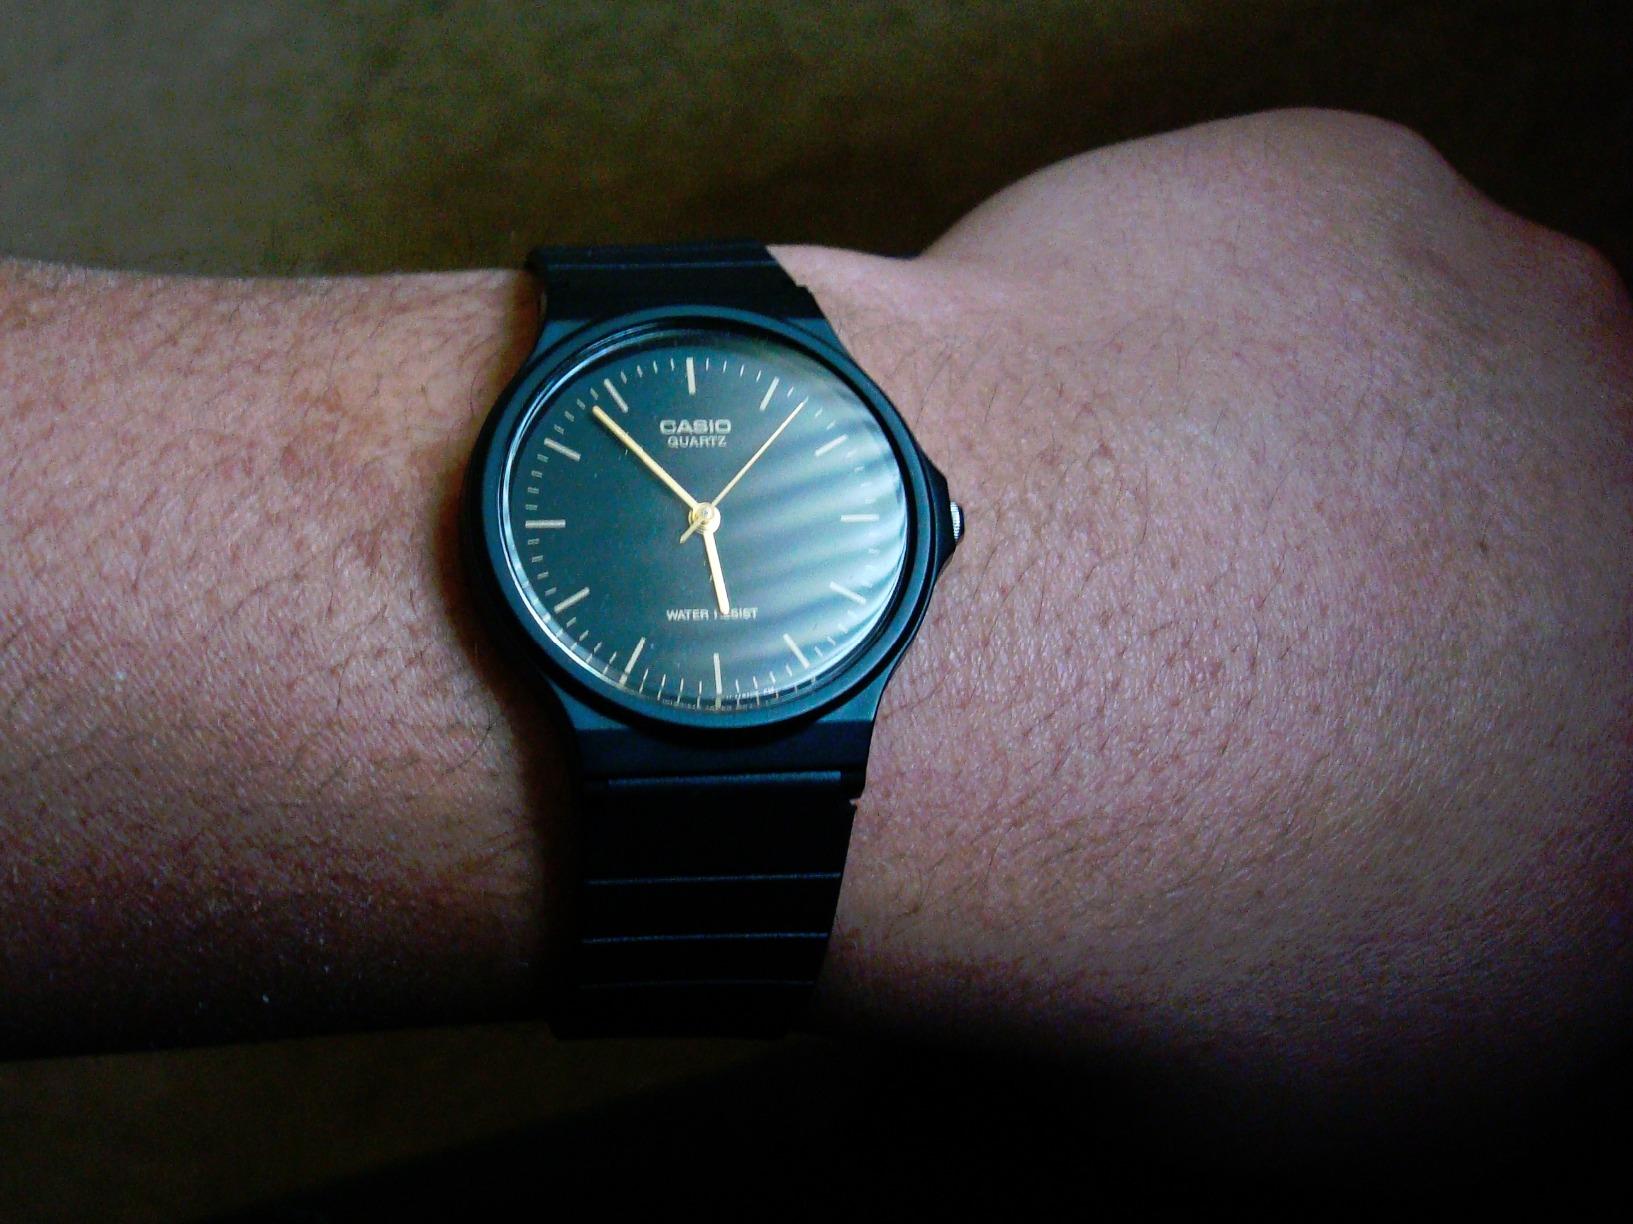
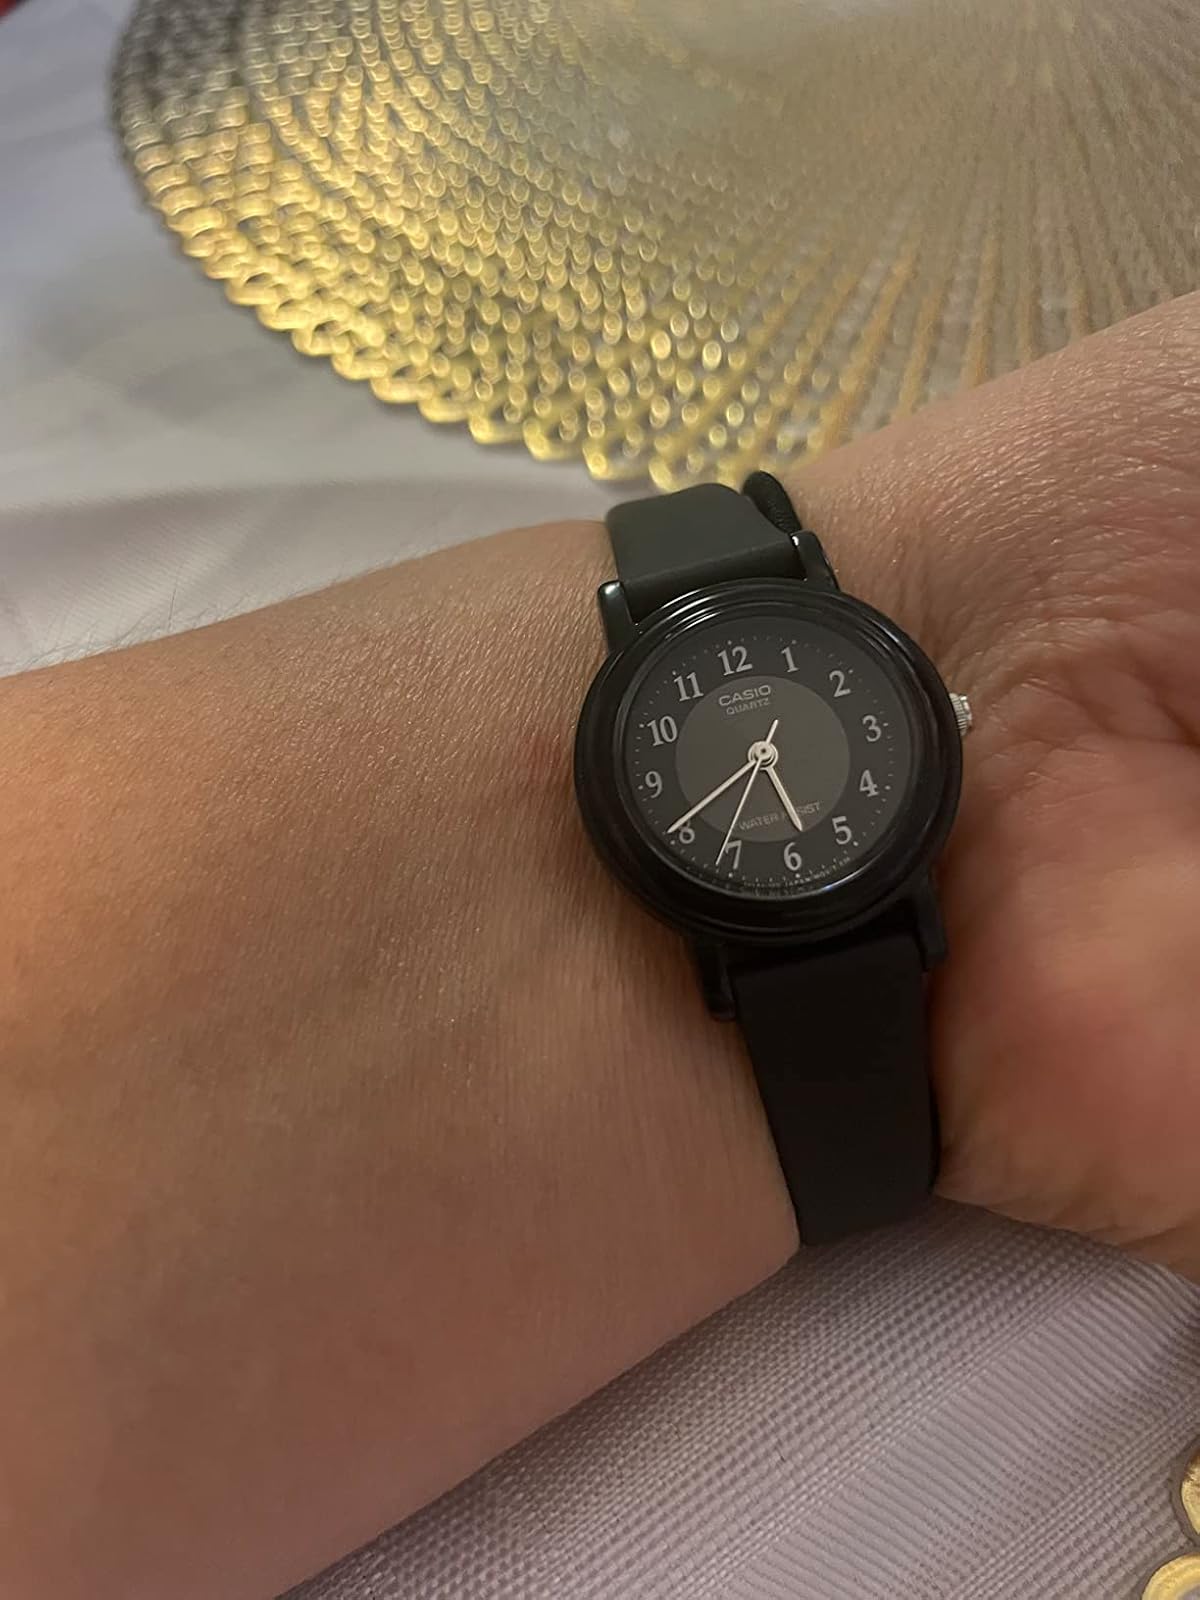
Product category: accessories_watch
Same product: no